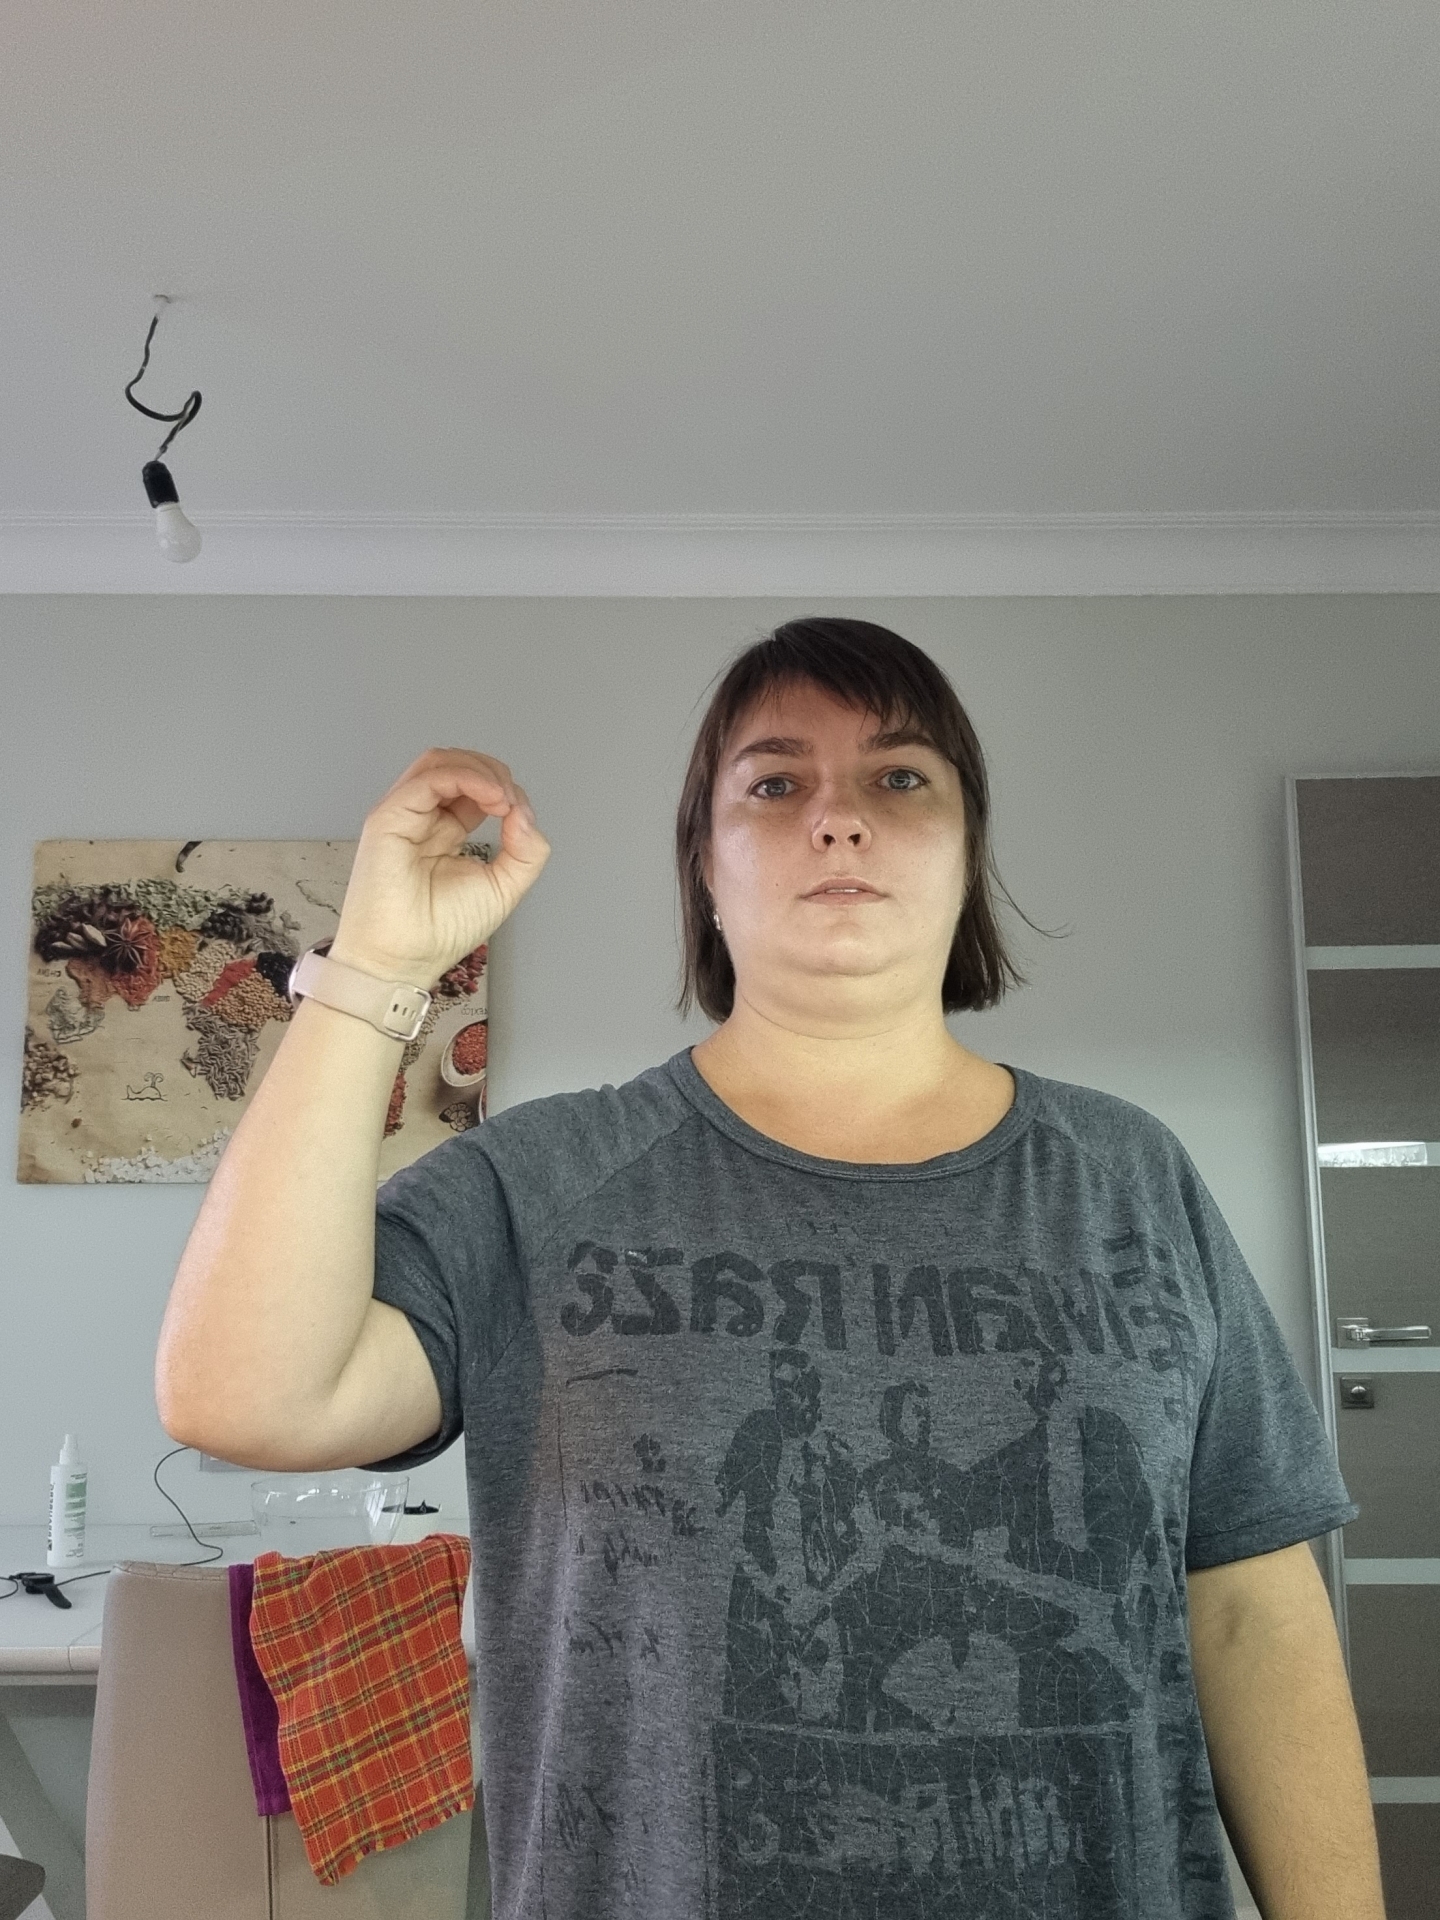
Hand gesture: grip